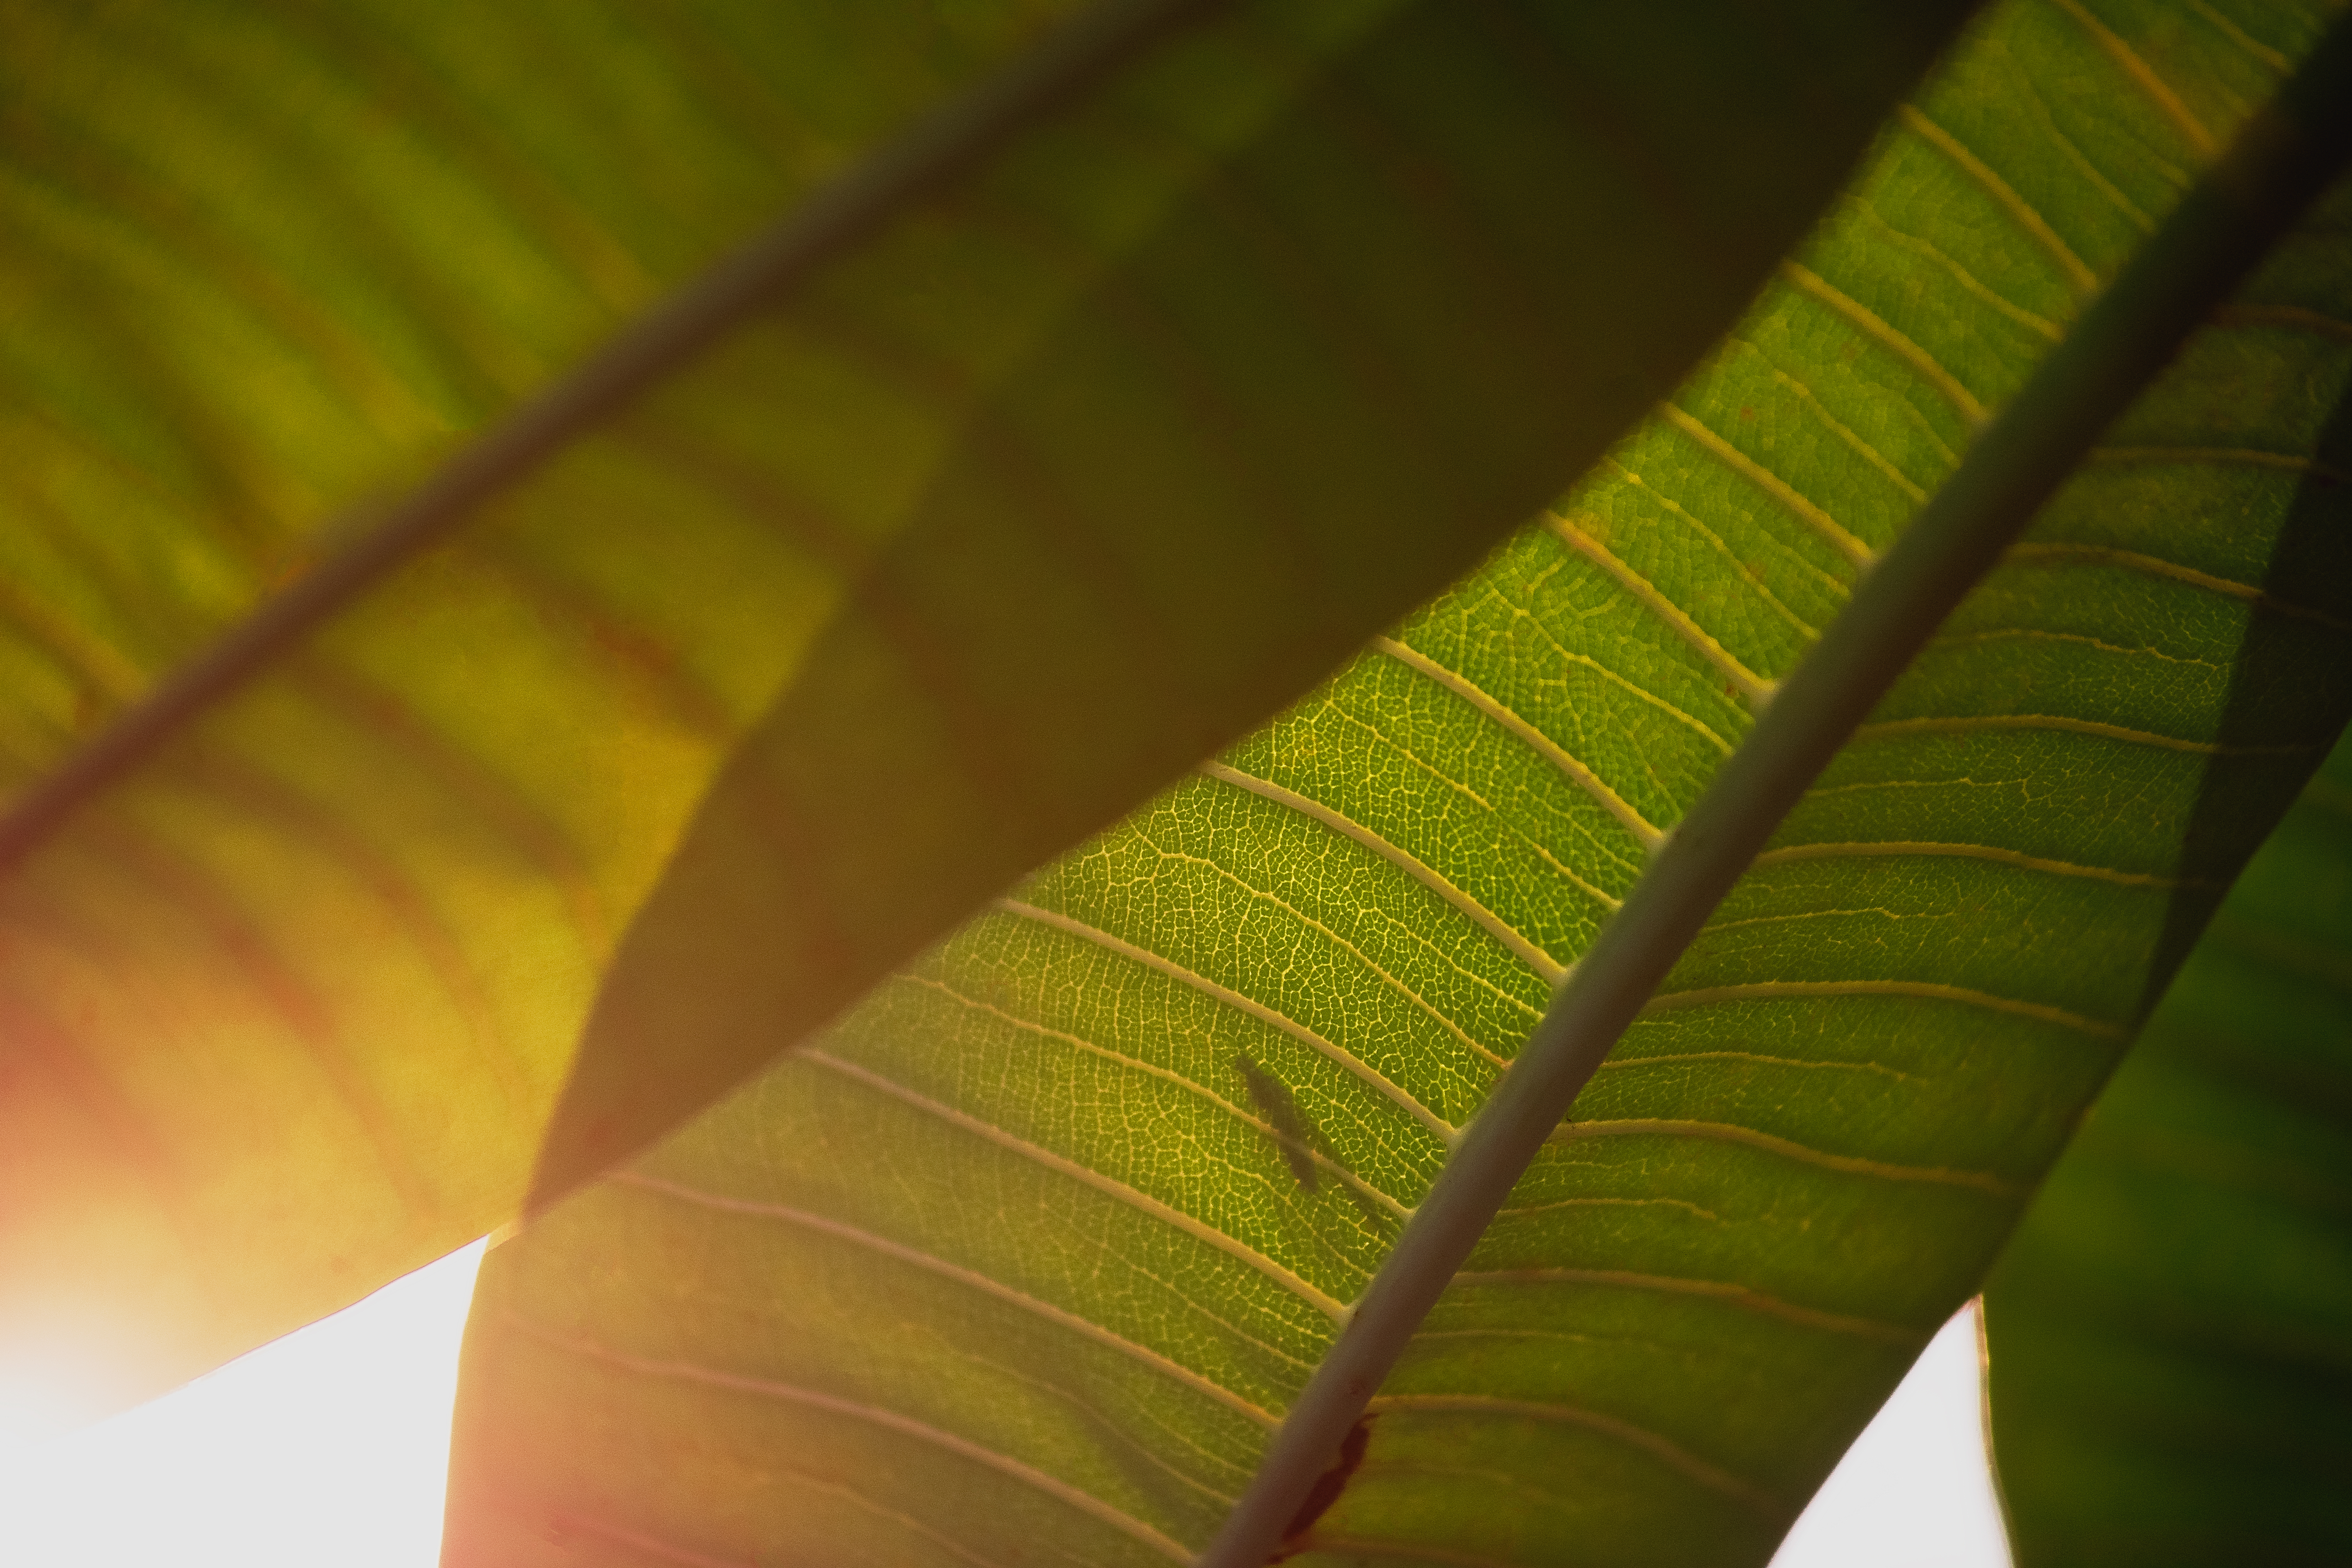
bug, life, nature, leaf, tree, jungle, amazon, tropic, wildlife, wallpaper, wild, tree leaf, palm tree, sunlight, nikon, d3300, nikkor, green, banana leaf, light, plant, close up, yellow, botany, terrestrial plant, macro photography, ensete, flower, shadow, Tints and shades, plant stem